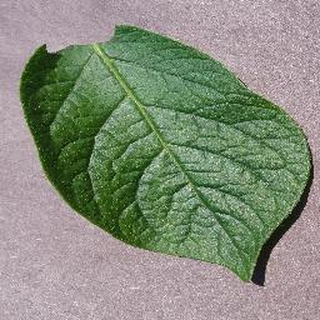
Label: healthy_potato